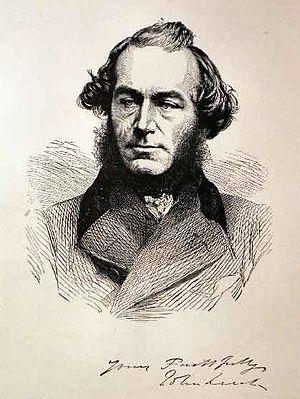
John Leech est un caricaturiste et illustrateur anglais. Il est surtout connu pour sa participation à Punch, un magazine humoristique de satire politique, puis comme l'illustrateur d'Un chant de Noël de Charles Dickens. Leech se conformait aux préjugés de son temps tels que l'anti-américanisme et l'antisémitisme et était partisan de réformes sociales. Les dessins critiques mais aussi humoristiques de Leech à propos de la Guerre de Crimée aidèrent à former l'esprit du public sur l'héroïsme, la guerre et le rôle des Britanniques dans le monde.